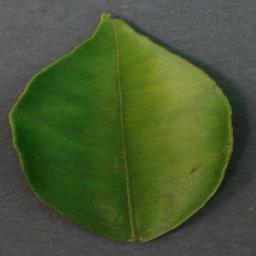
Label: Orange___Haunglongbing_(Citrus_greening)